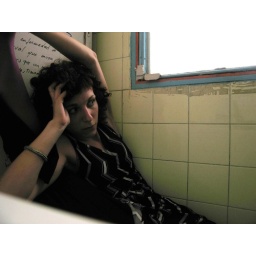
in a bathroom on the first floor saturday morning